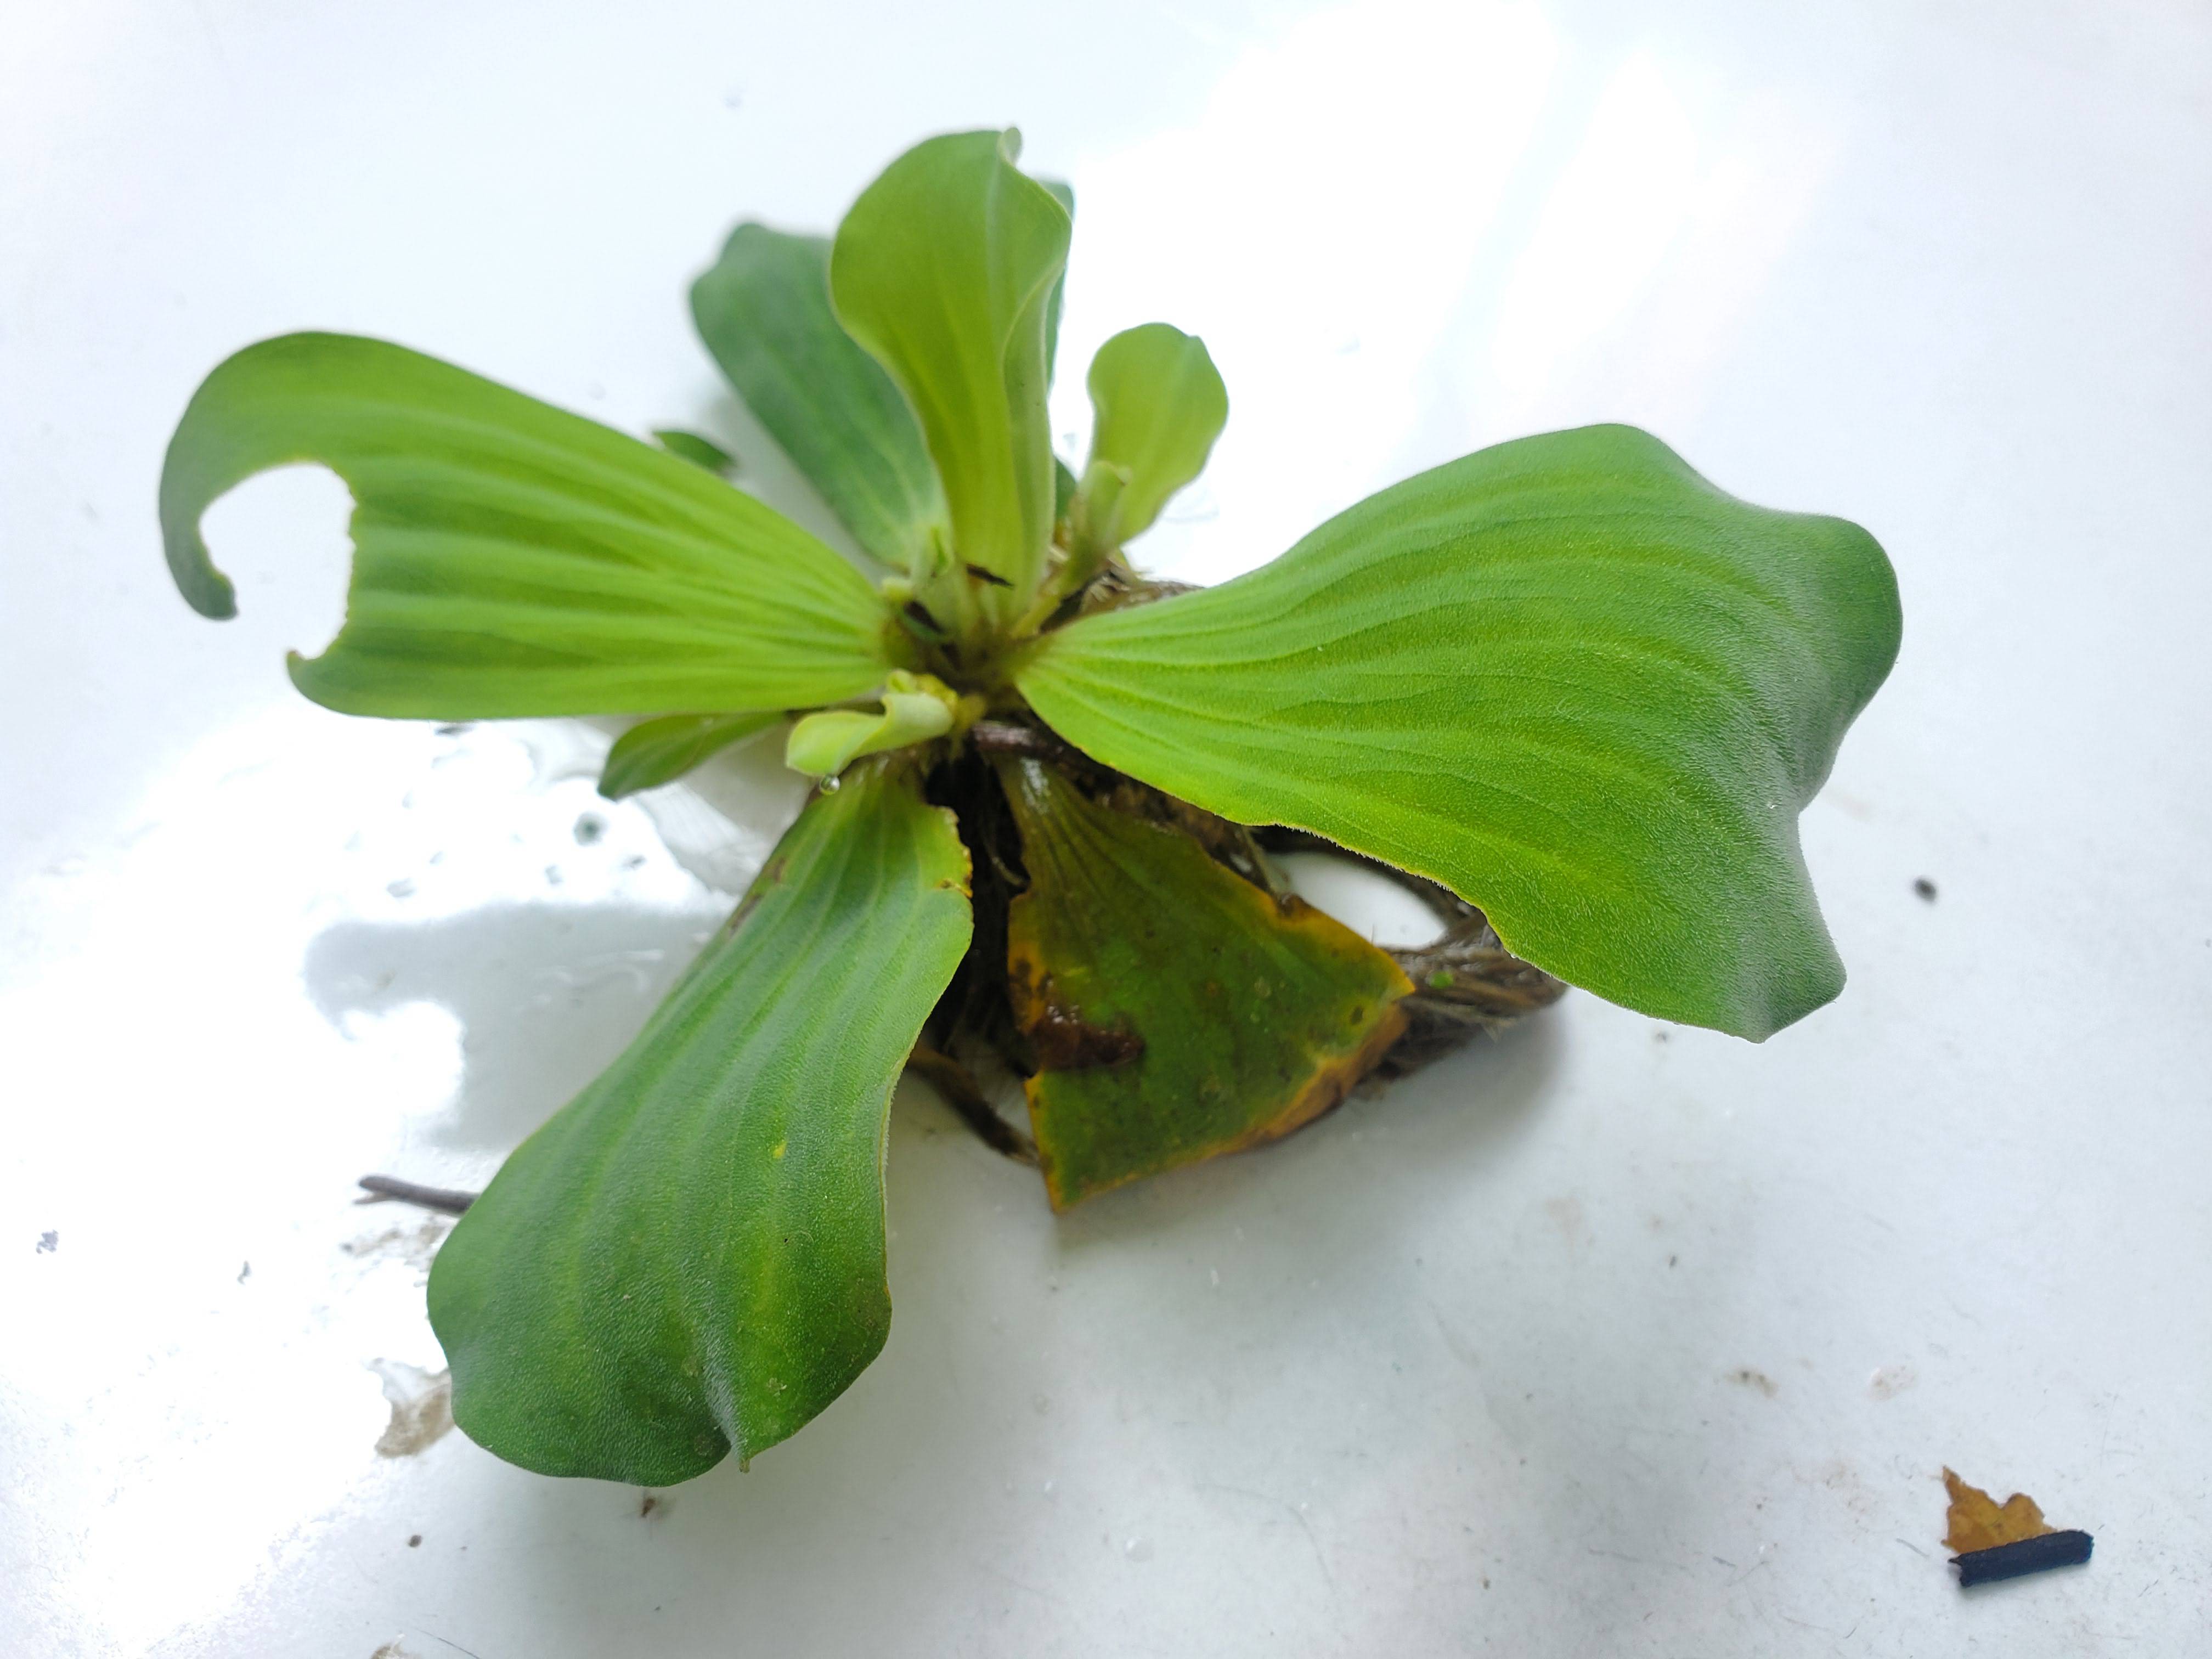
Species: Water Lettuce (Pistia stratiotes)